Hales–Jewett theorem

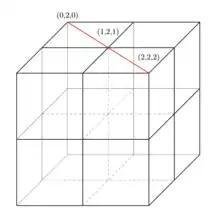
Combinatorical line in a cube

Let "W" be the set of words of length "H" over an alphabet with "n" letters; that is, the set of sequences of {1, 2, ..., "n"} of length "H". This set forms the hypercube that is the subject of the theorem.